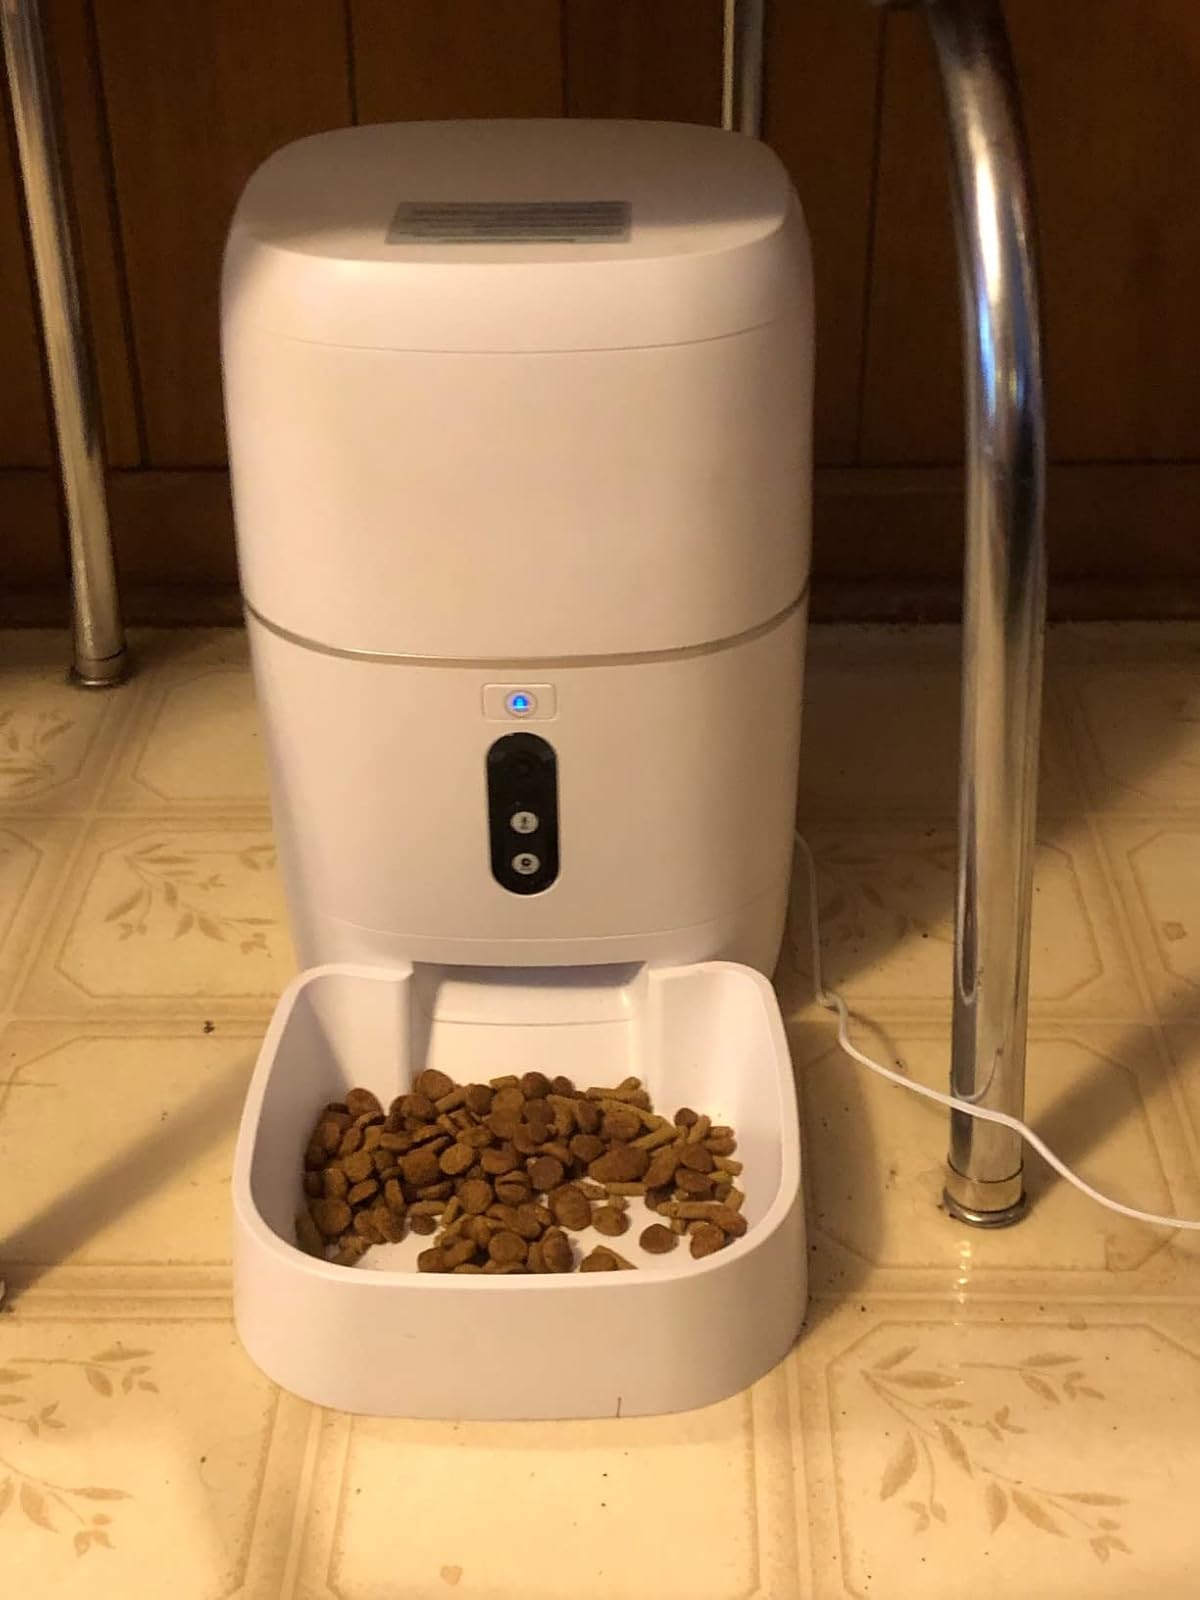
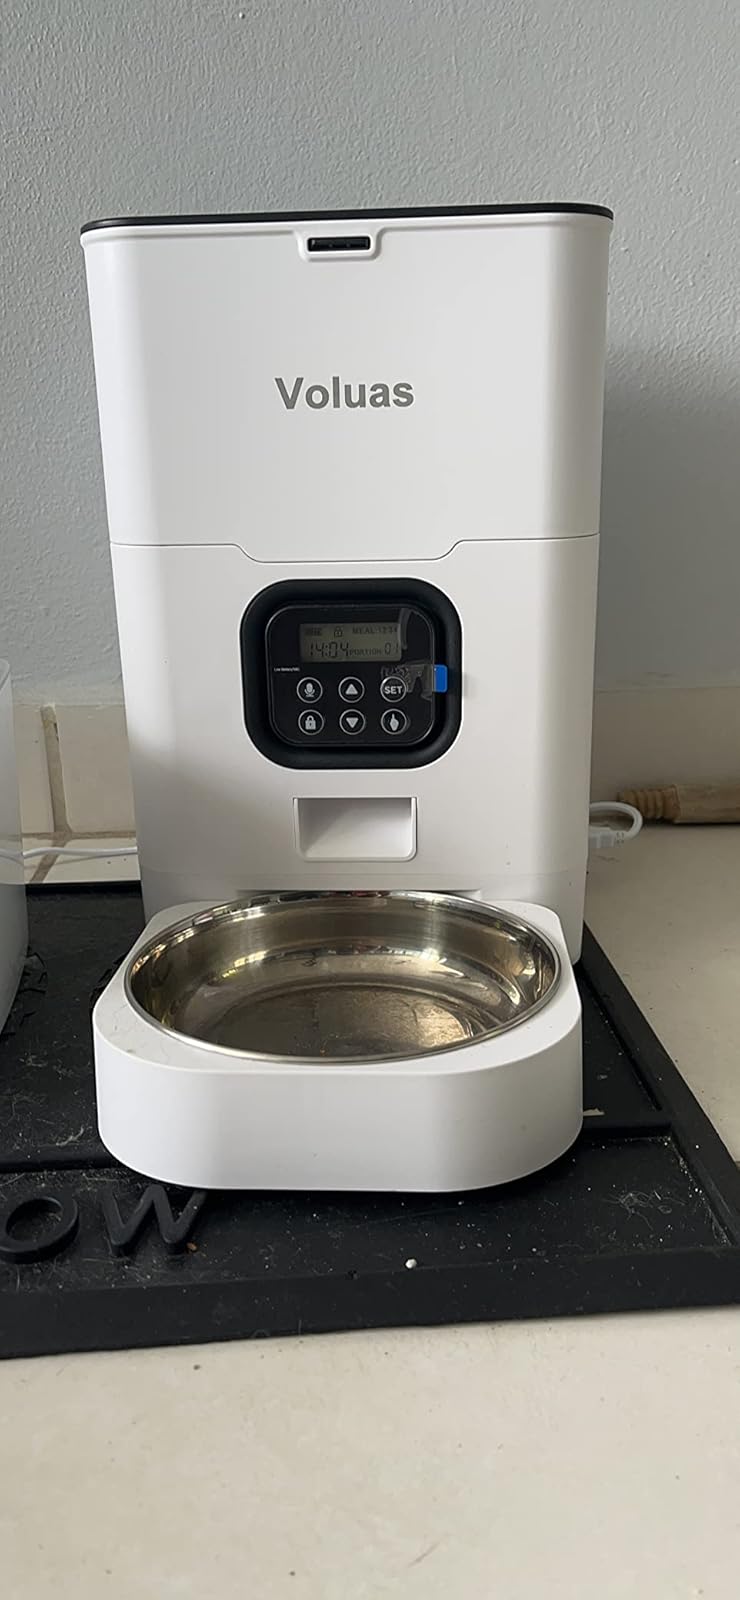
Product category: items_feeder
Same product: no